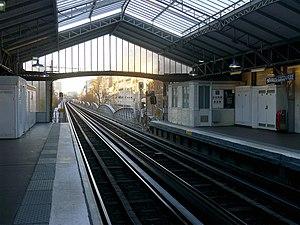
Sation de métro Sèvres-Lecourbes (intérieur de la station)
Sèvres - Lecourbe est une station de la ligne 6 du métro de Paris, située dans le 15ᵉ arrondissement de Paris.